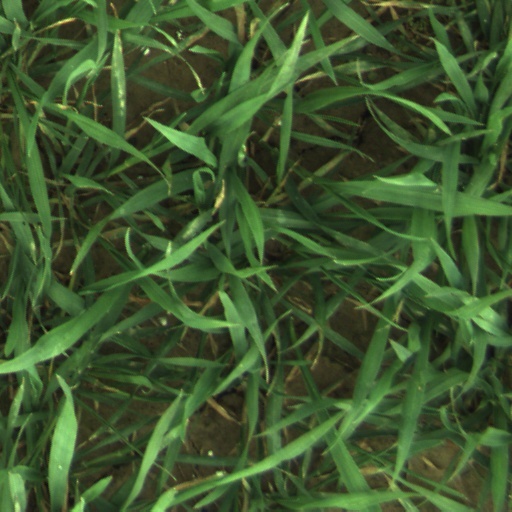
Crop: wheat